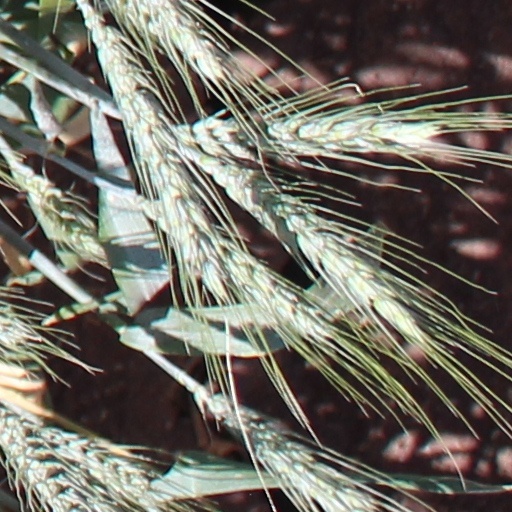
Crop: wheat